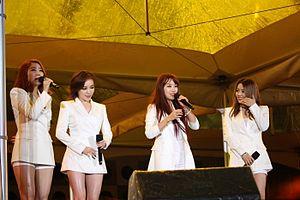
La discographie du girl group sud-coréen Brown Eyed Girls se compose de six albums studio, trois extended plays, un album compilatif et dix-huit singles. En 8 ans d'activité, elles se classent dans le top 5 des artistes ayant le plus de hits à l'état digital au cours de la dernière décennie.